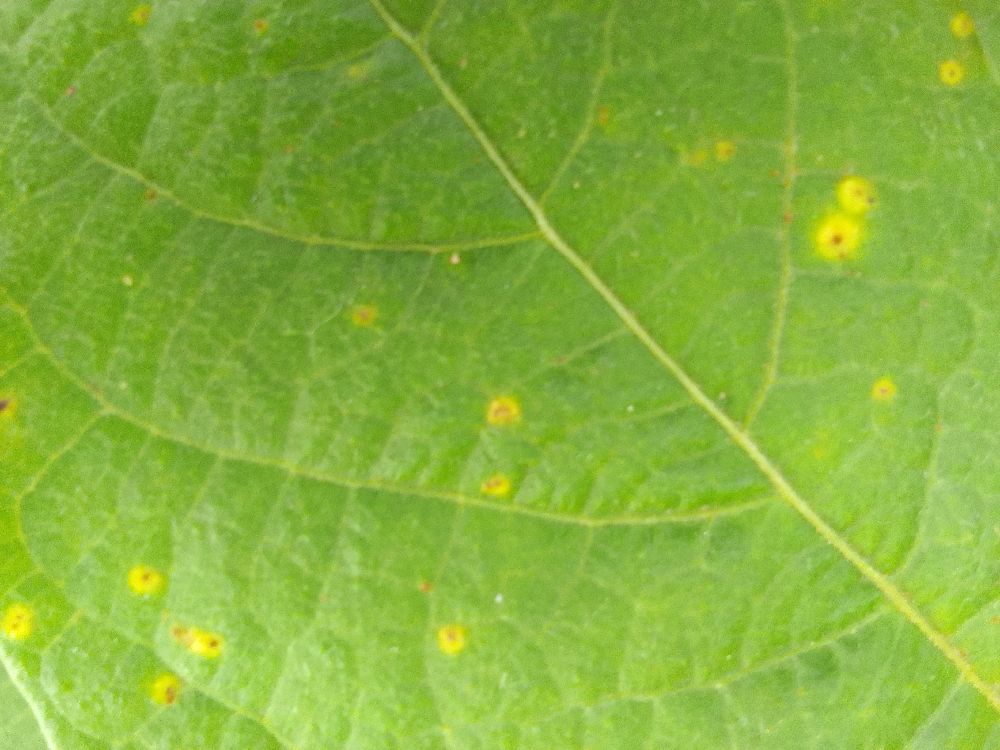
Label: rust